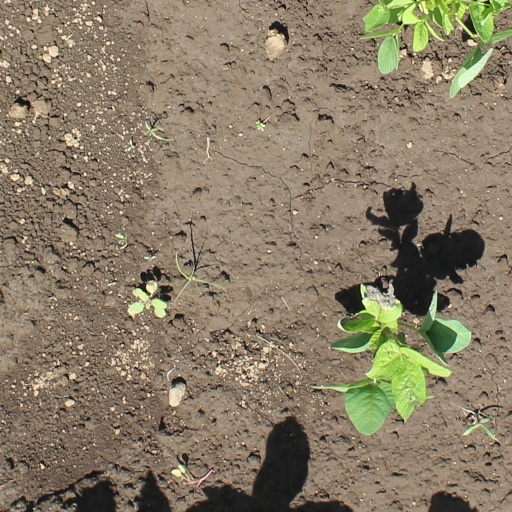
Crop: soybean